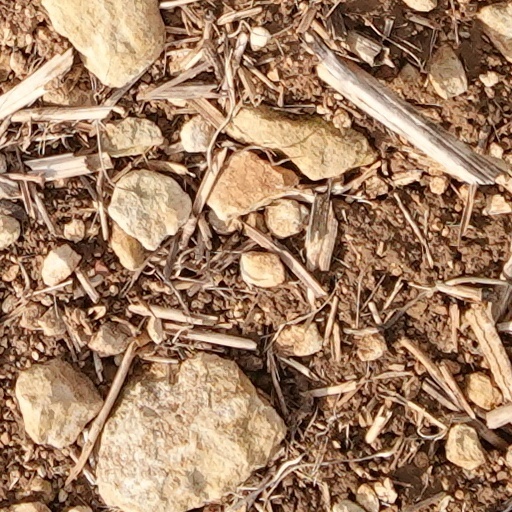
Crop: wheat